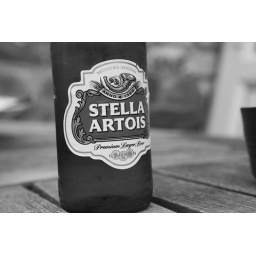
Beer in black and white